Karel Rüütli

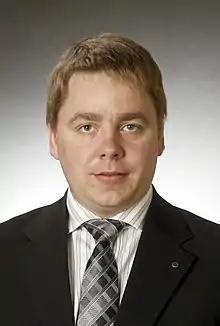
Karel Rüütli (2011)

Karel Rüütli (born 25 December 1978, in Valga) was Chairman of the Estonian People's Union ("Eestimaa Rahvaliit") and also leader of Estonian People's Union faction in the Estonian Parliament. He left the ERL and joined the Social Democratic Party of Estonia on 14 June 2010.